Eset Kotibaruli

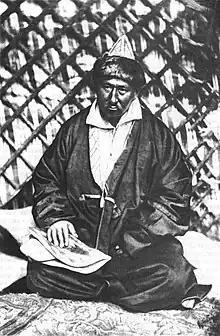
Eset Kotibaruli in 1858

Eset Kotibaruli ("Eset Kötıbarūly") (1803—1889) was the leader of the wars against Khiva and Kokand khanates, the head of an anti-colonial uprising and the leader of the national liberation movement of Kazakhs.